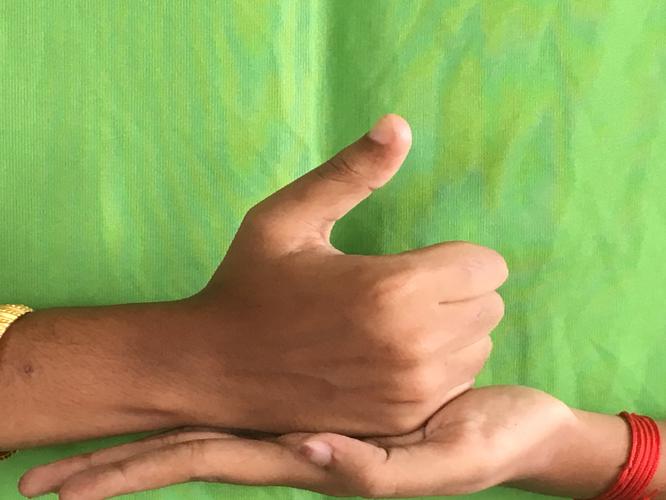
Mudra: Shivalinga
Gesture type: double_hand